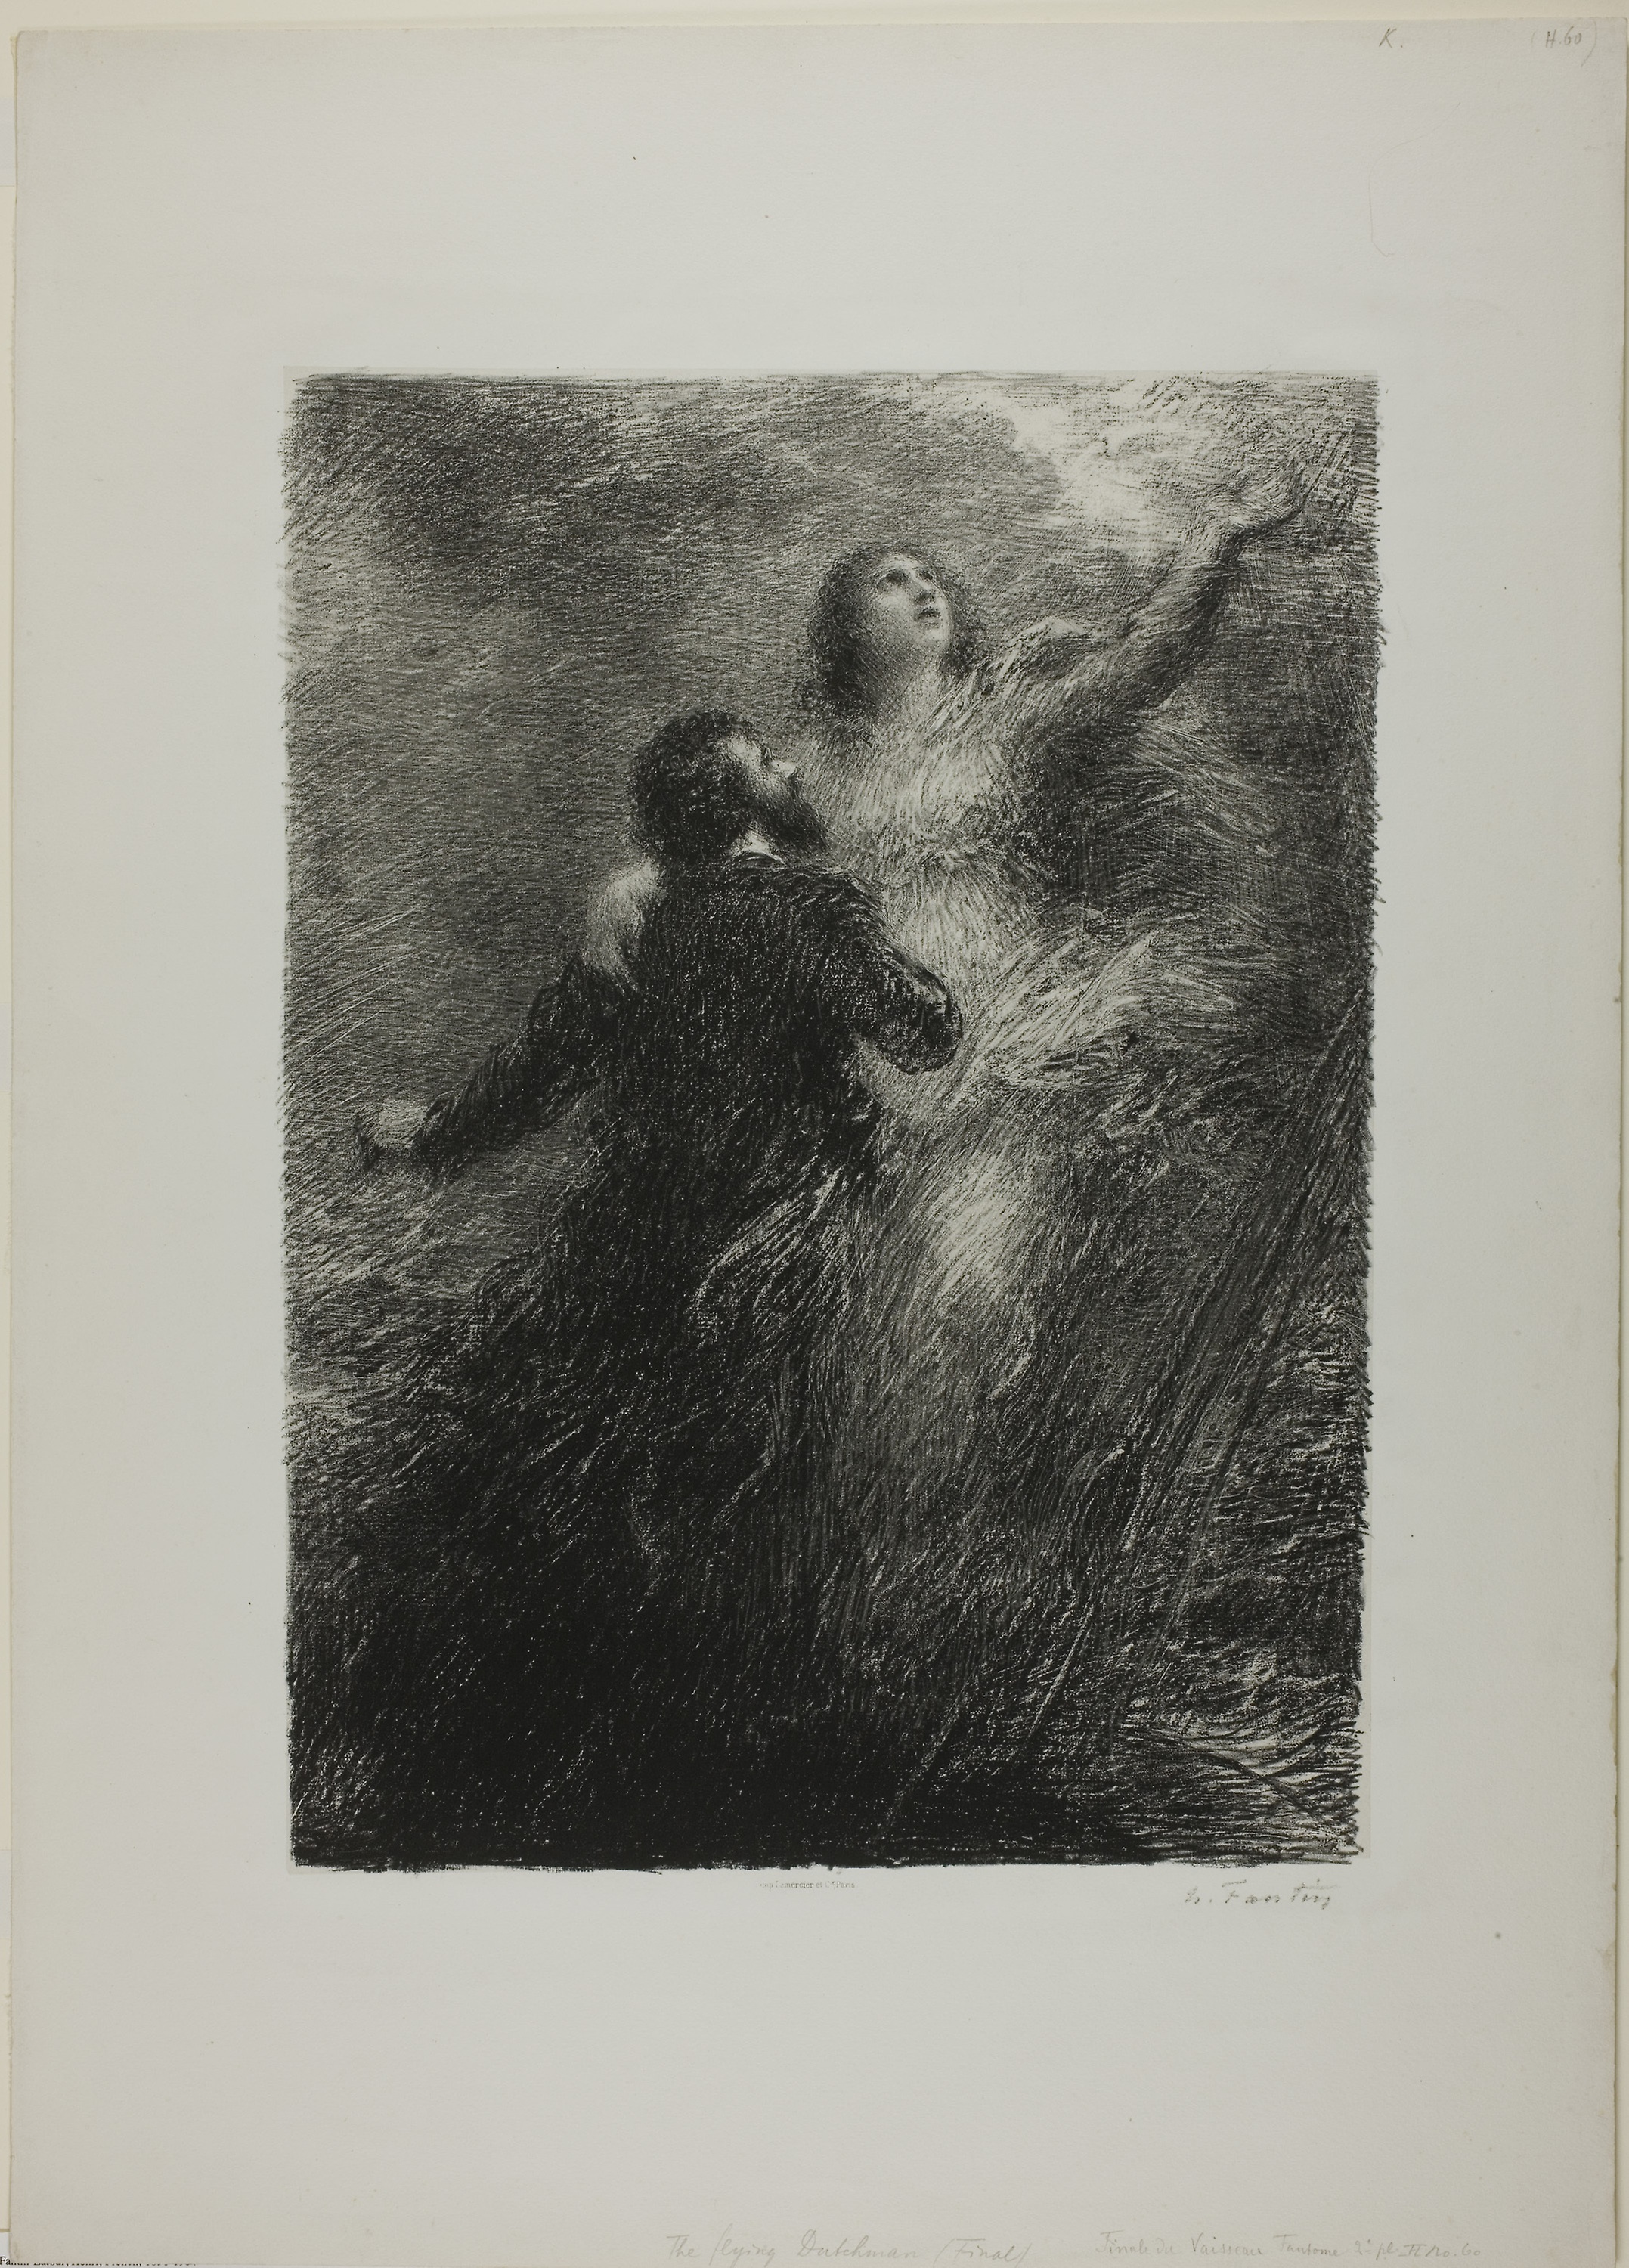
photograph, art, painting, modern art, black and white, picture frame, drawing, visual arts, artwork, art gallery, portrait, history, monochrome, stock photography